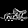
Label: Sandal